Thomas L. Sprague

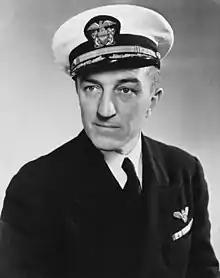
Official portrait, 1949

Thomas Lamison Sprague (October 2, 1894 – September 17, 1972) was a vice admiral of the United States Navy, who served during World War II as commander of the aircraft carrier and took part in the battles of Guam, Leyte Gulf and Okinawa.